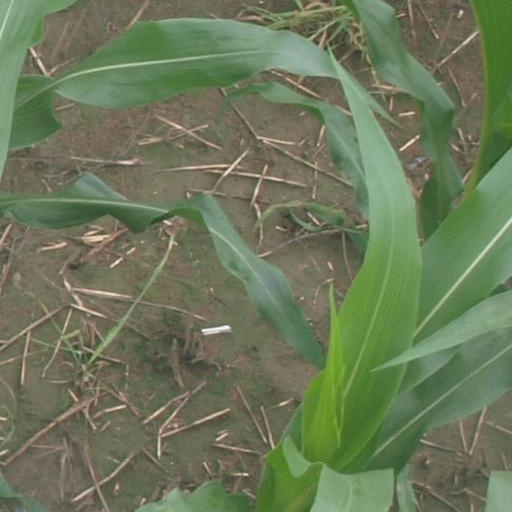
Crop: maize; corn